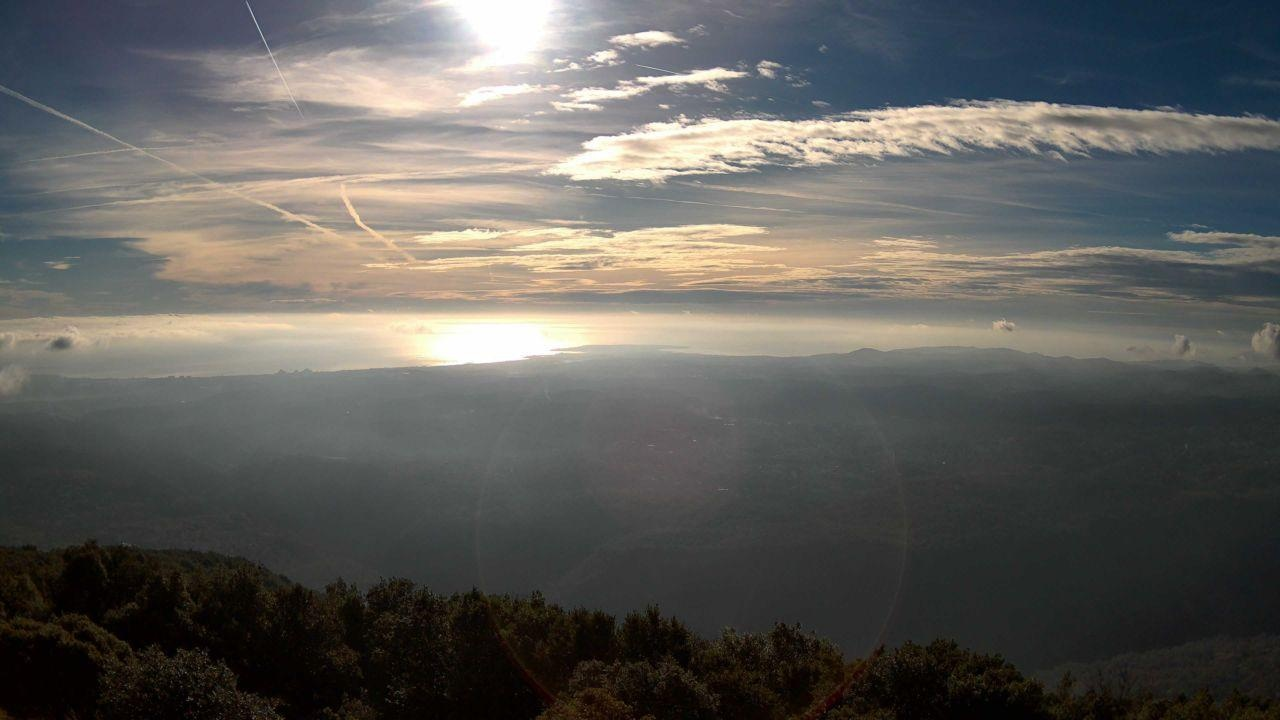
Fire: no
Smoke: no